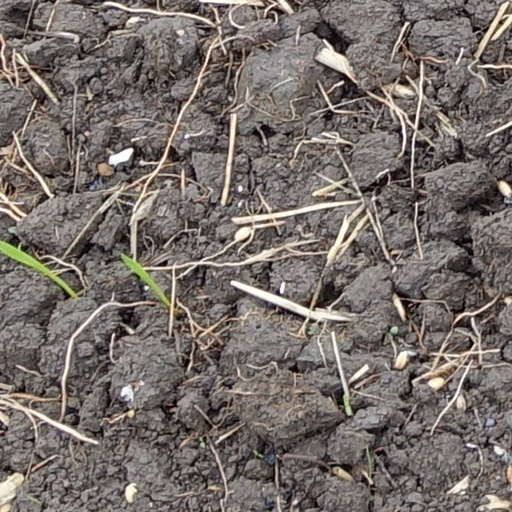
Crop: wheat